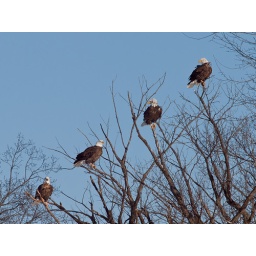
four eagles, sitting in a tree